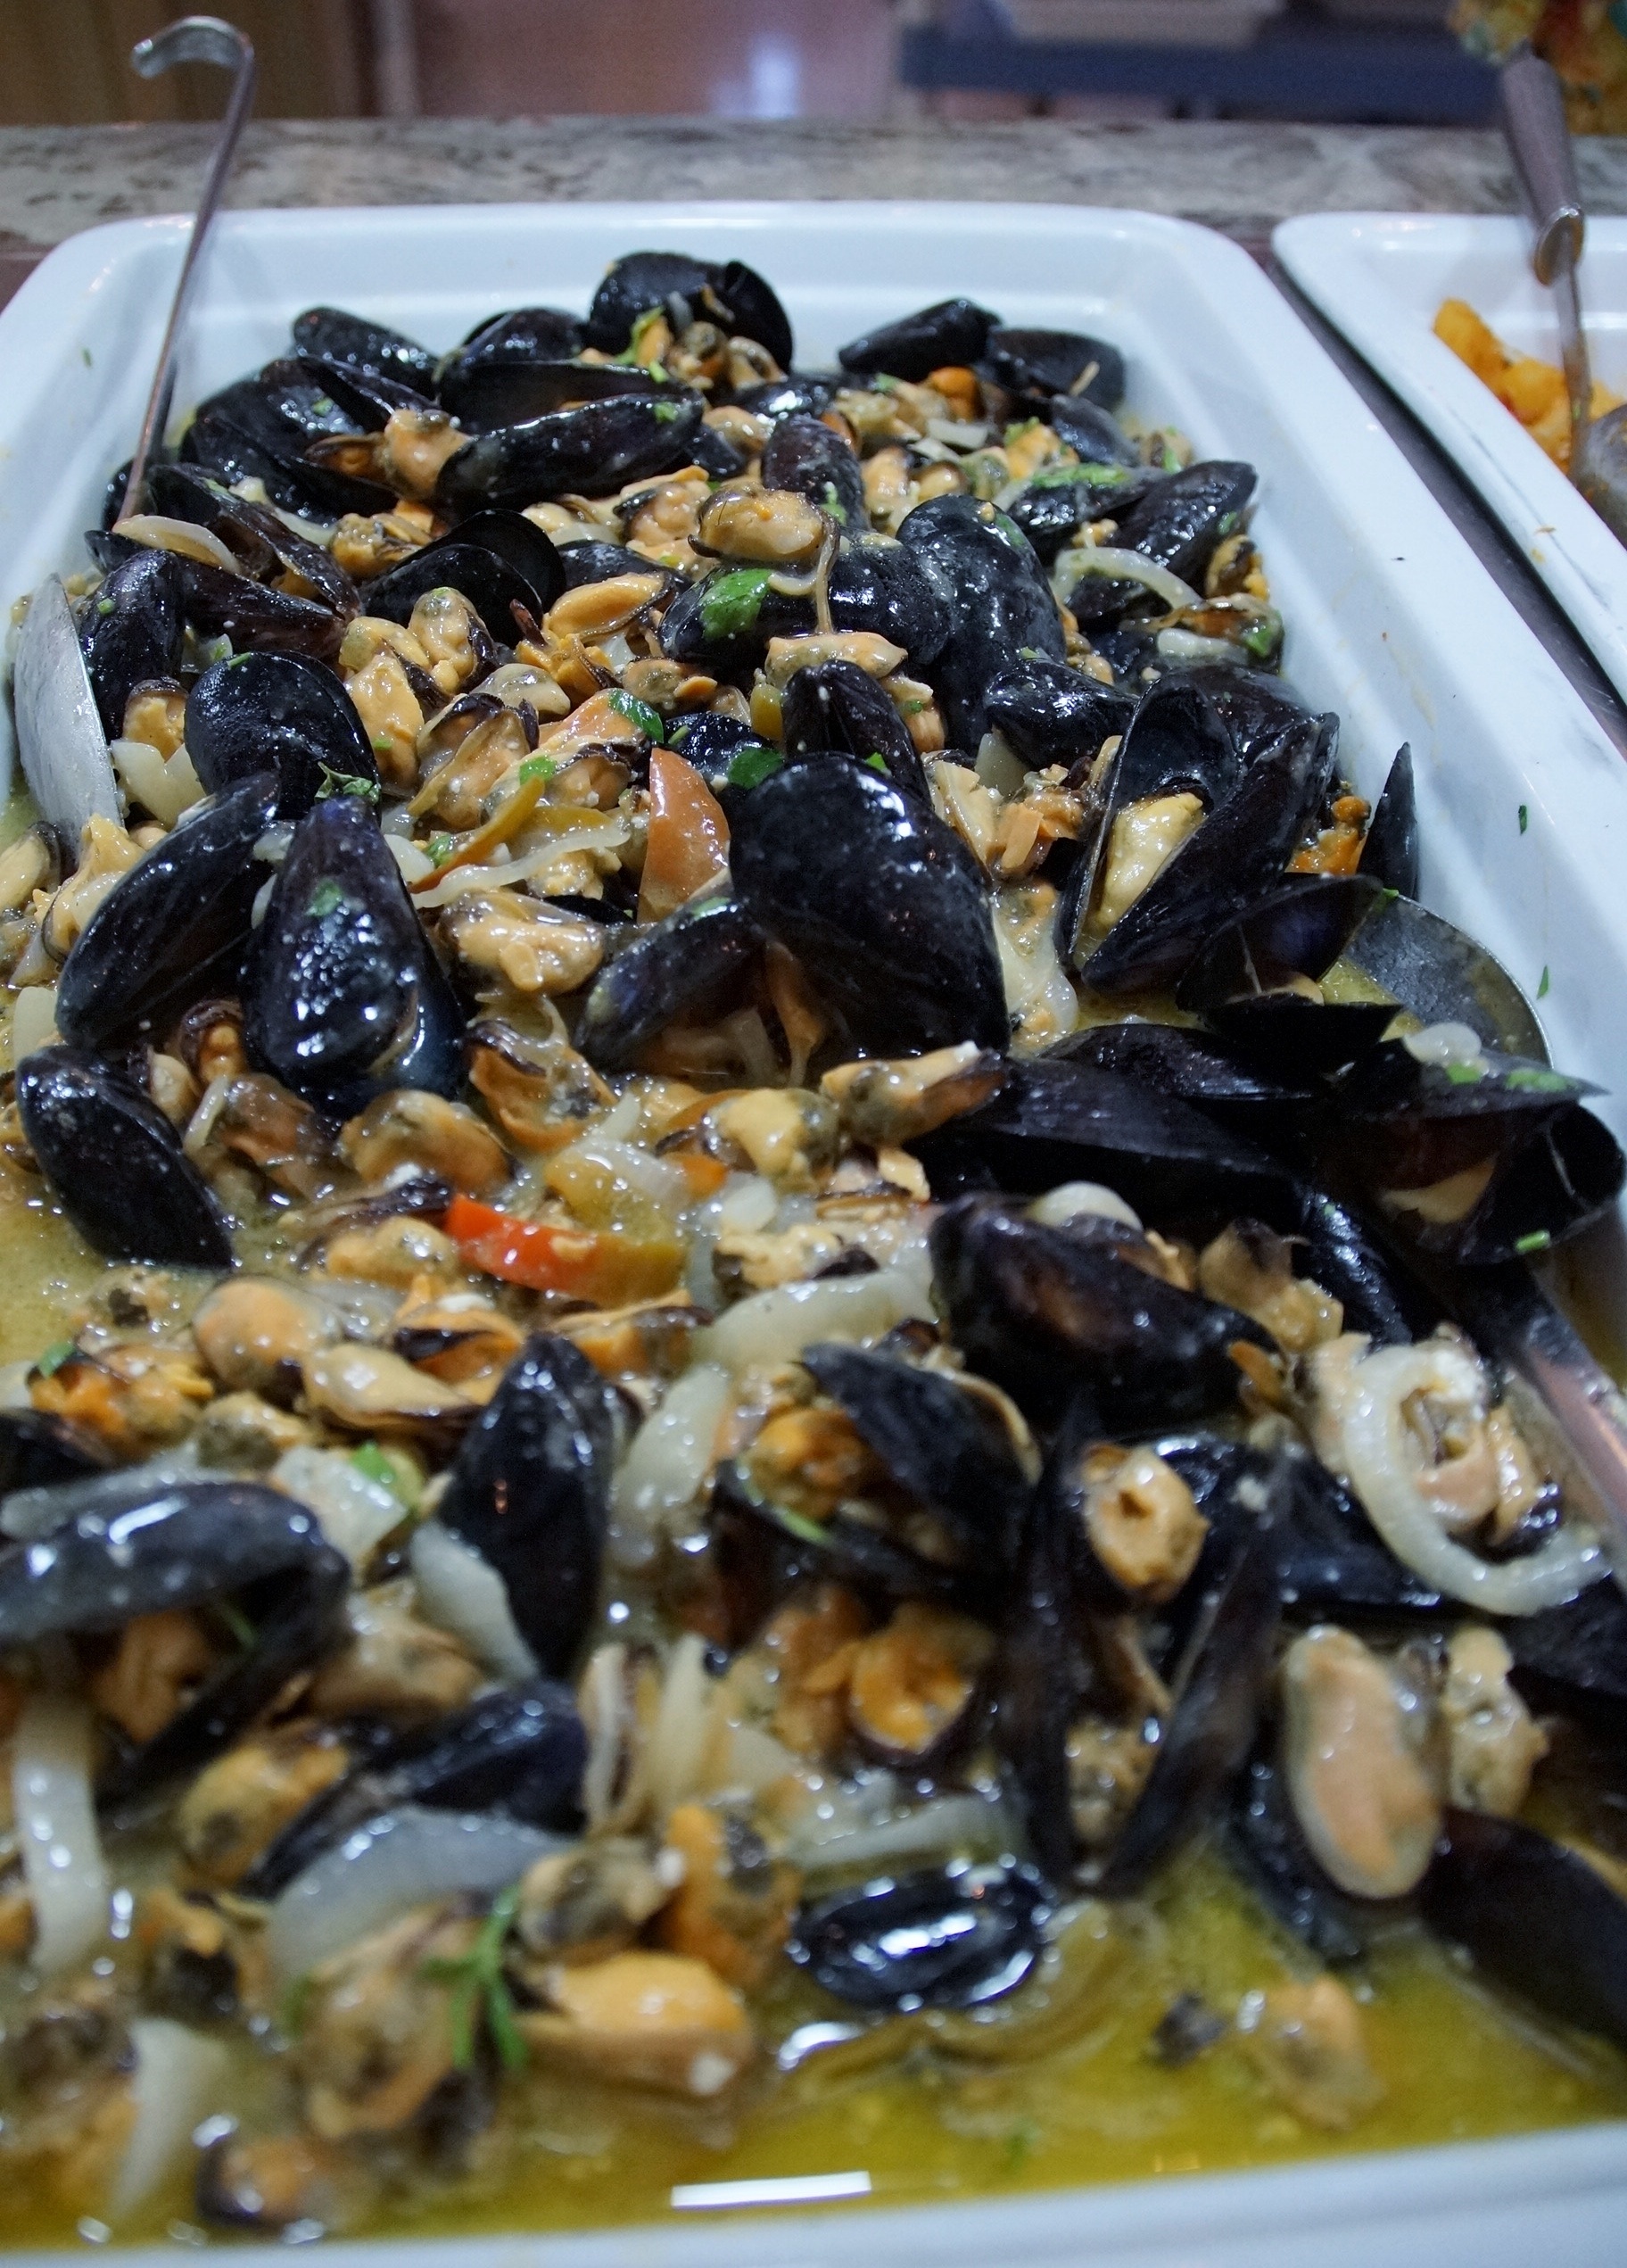
dish, meal, food, produce, seafood, fish, cuisine, invertebrate, seashell, mussel, cafeteria, mussels, clams oysters mussels and scallops